Richard Russell Jr.

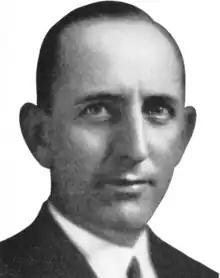
Russell as governor

Russell's campaign for Governor was an untraditional one, it was not based in Atlanta and Russell at 33 would be the youngest Georgian Governor to that point if he was elected, but he did have the support of 90% of the state legislators. He won the election.